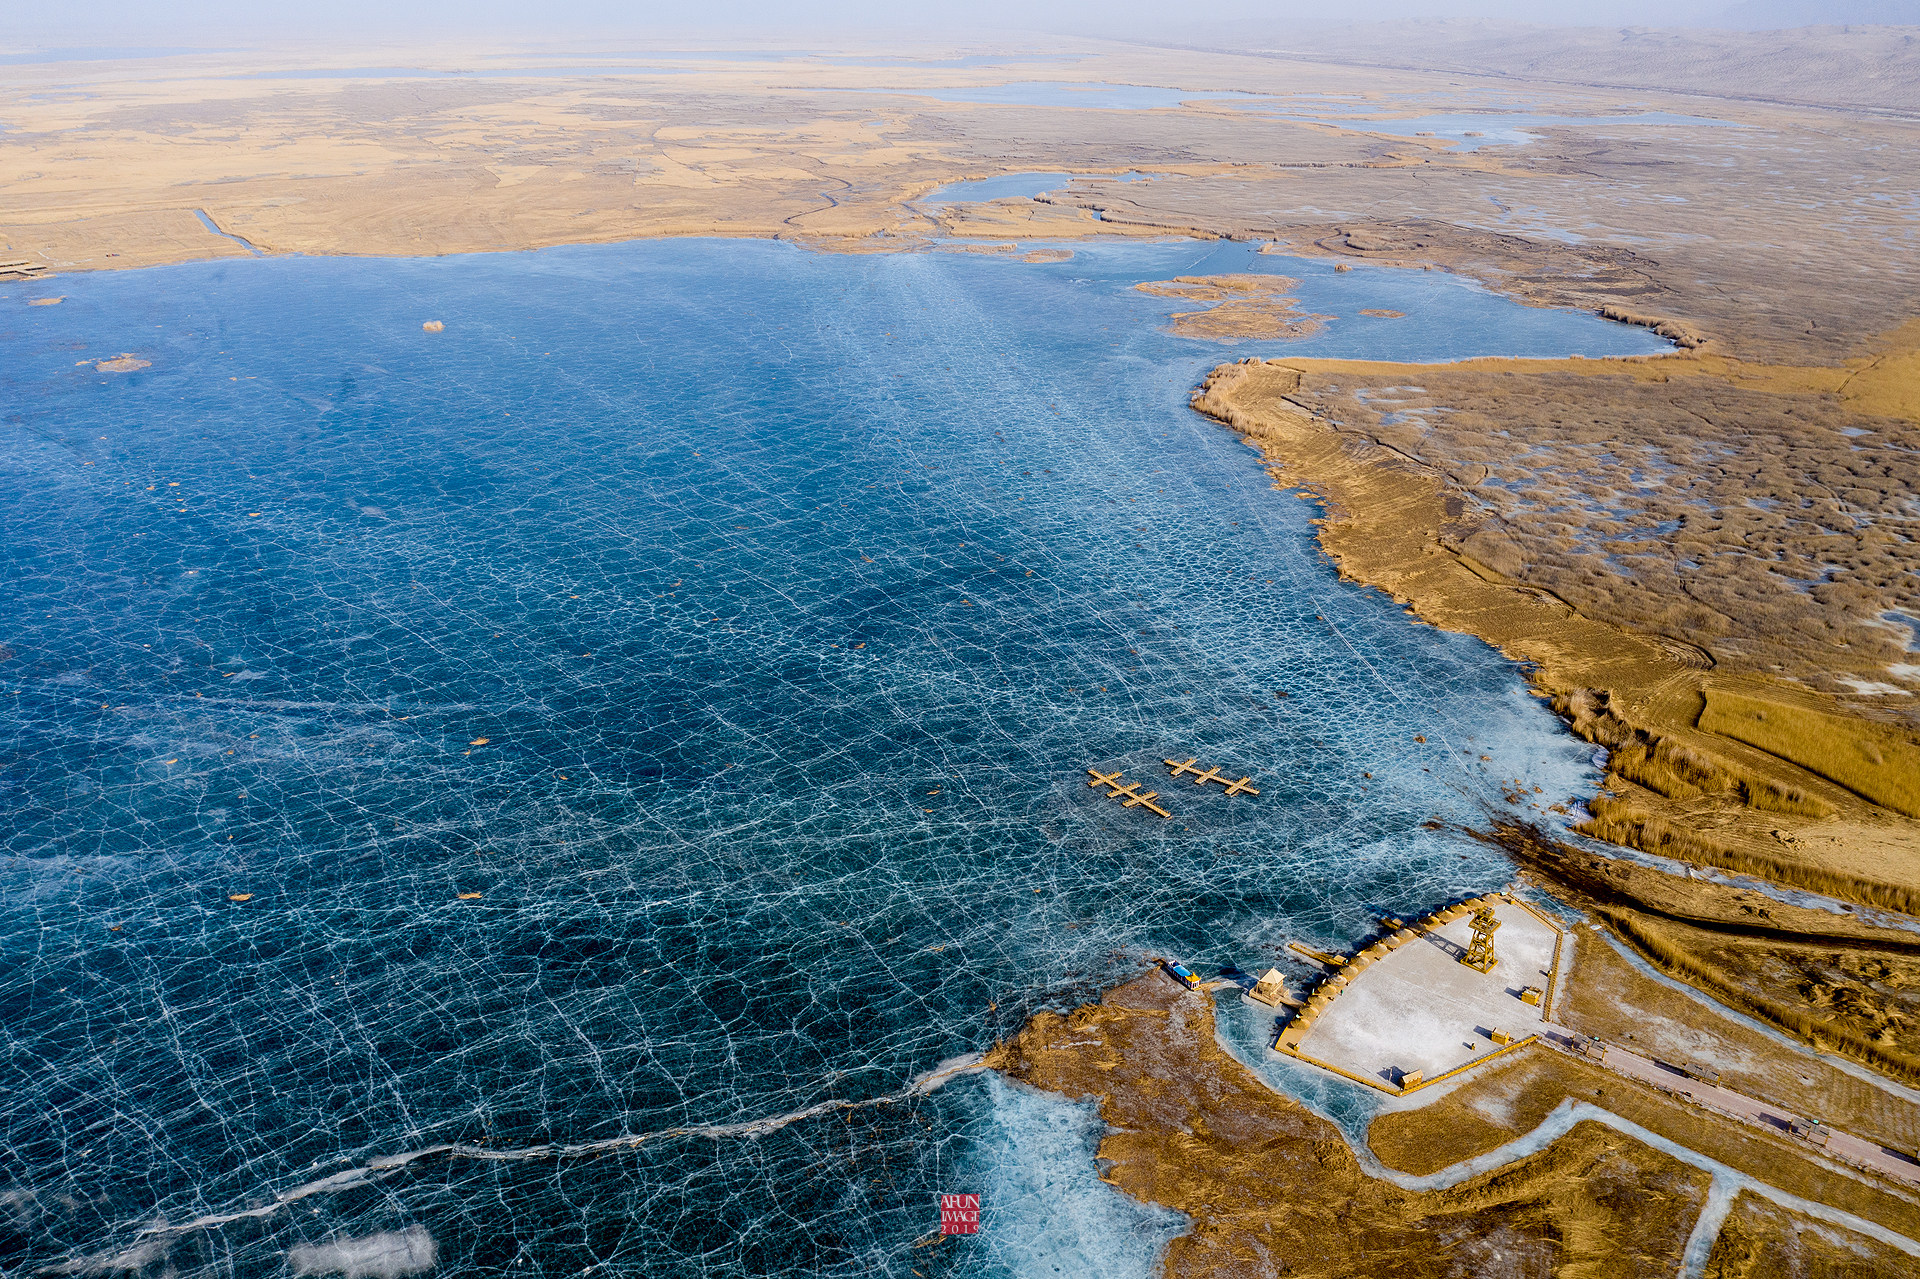
natural, water, water resources, sky, aerial photography, coast, sea, shore, bird's eye view, geology, ocean, bay, inlet, river, photography, landscape, coastal and oceanic landforms, cape, mountain, horizon, earth, reflection, world, tourism, estuary, channel